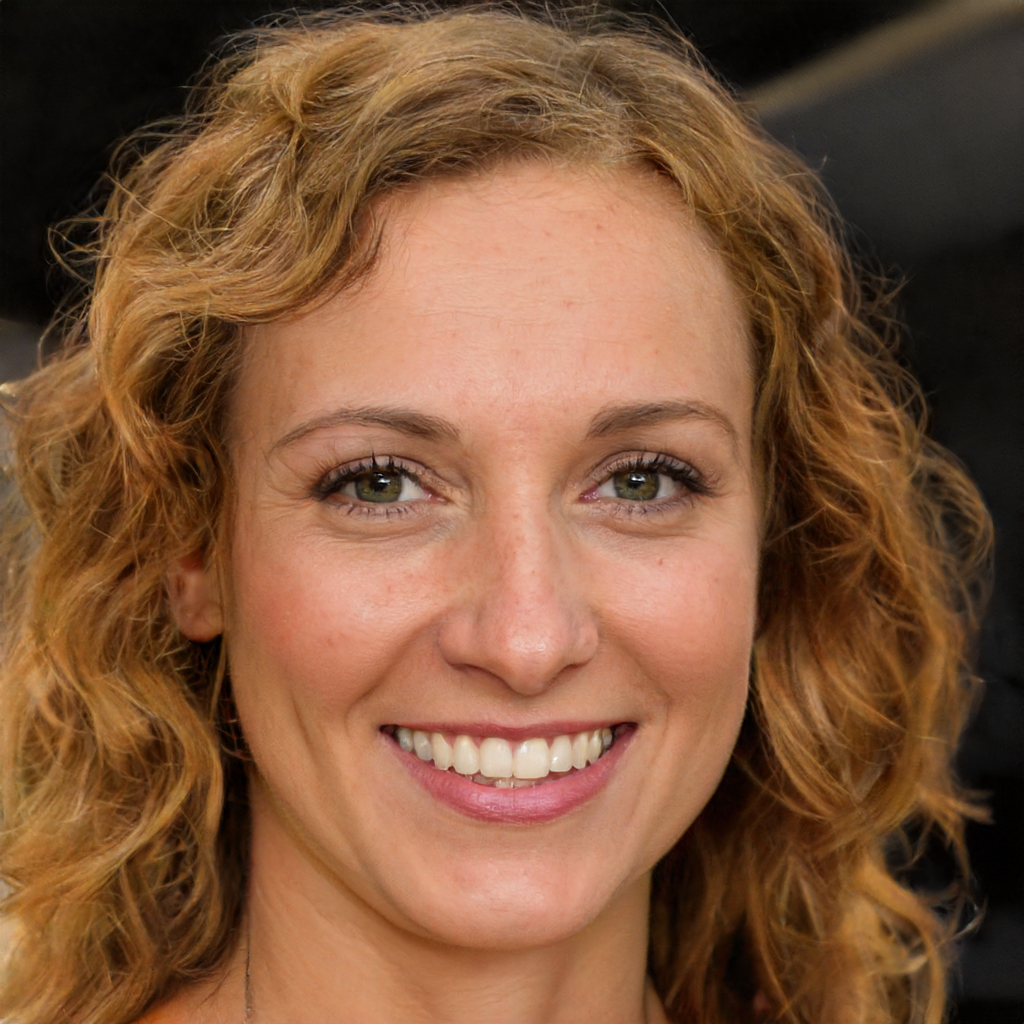
Gender: Female